Julian Radcliffe

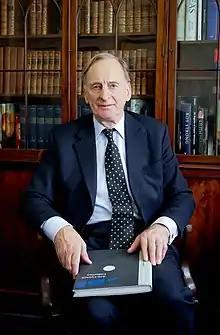

Julian Guy Yonge Radcliffe (born August 1948) is a British businessman, and the founder and chairman of the Art Loss Register (ALR).